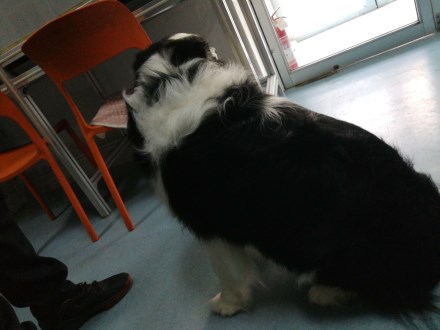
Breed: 2594-n000109-Border_collie